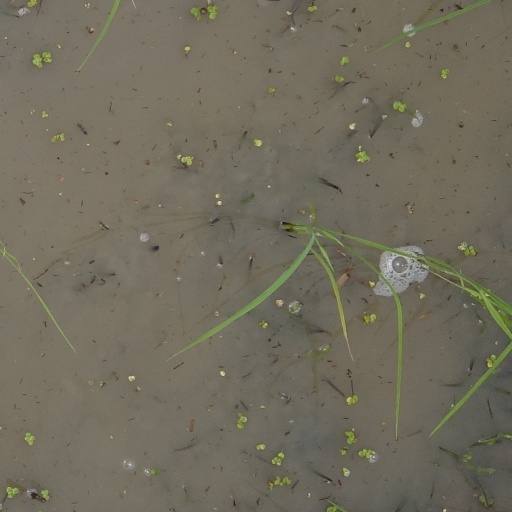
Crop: rice